Clayton Mordaunt Cracherode

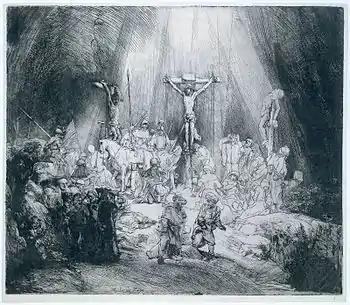
"The Three Crosses", drypoint by Rembrandt, 1653, State III of IV. Cracherode owned five impressions of this print, although not the one shown.

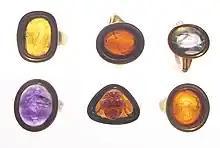
6 engraved gems set in rings that Cracherode donated to the British Museum

Cracherode never married, and his will left the following to the British Museum (with valuation figures at his death): 4,500 volumes (£10,000), seven portfolios of drawings, one hundred portfolios of prints (£5,000 with the drawings), coins and medals (£6,000), engraved gems (£2,000), and shells and minerals (£500). Only two books, the Complutensian Polyglot, and the editio princeps of Homer which formerly belonged to De Thou, were excepted. The former he gave to Shute Barrington, Bishop of Durham, and the latter to Cyril Jackson; these volumes ultimately came to the national collection. His collection of prints included superb examples of Rembrandt, Dürer, and especially Italian printmakers, and is one of the foundations of the British Museum's collection, although since they were not catalogued until later (and after a serious series of thefts in 1806), in many cases his prints cannot be specifically identified. He shared the taste of his age for portrait prints. He was "the second great benefactor of the collection" (after Sir Hans Sloane).